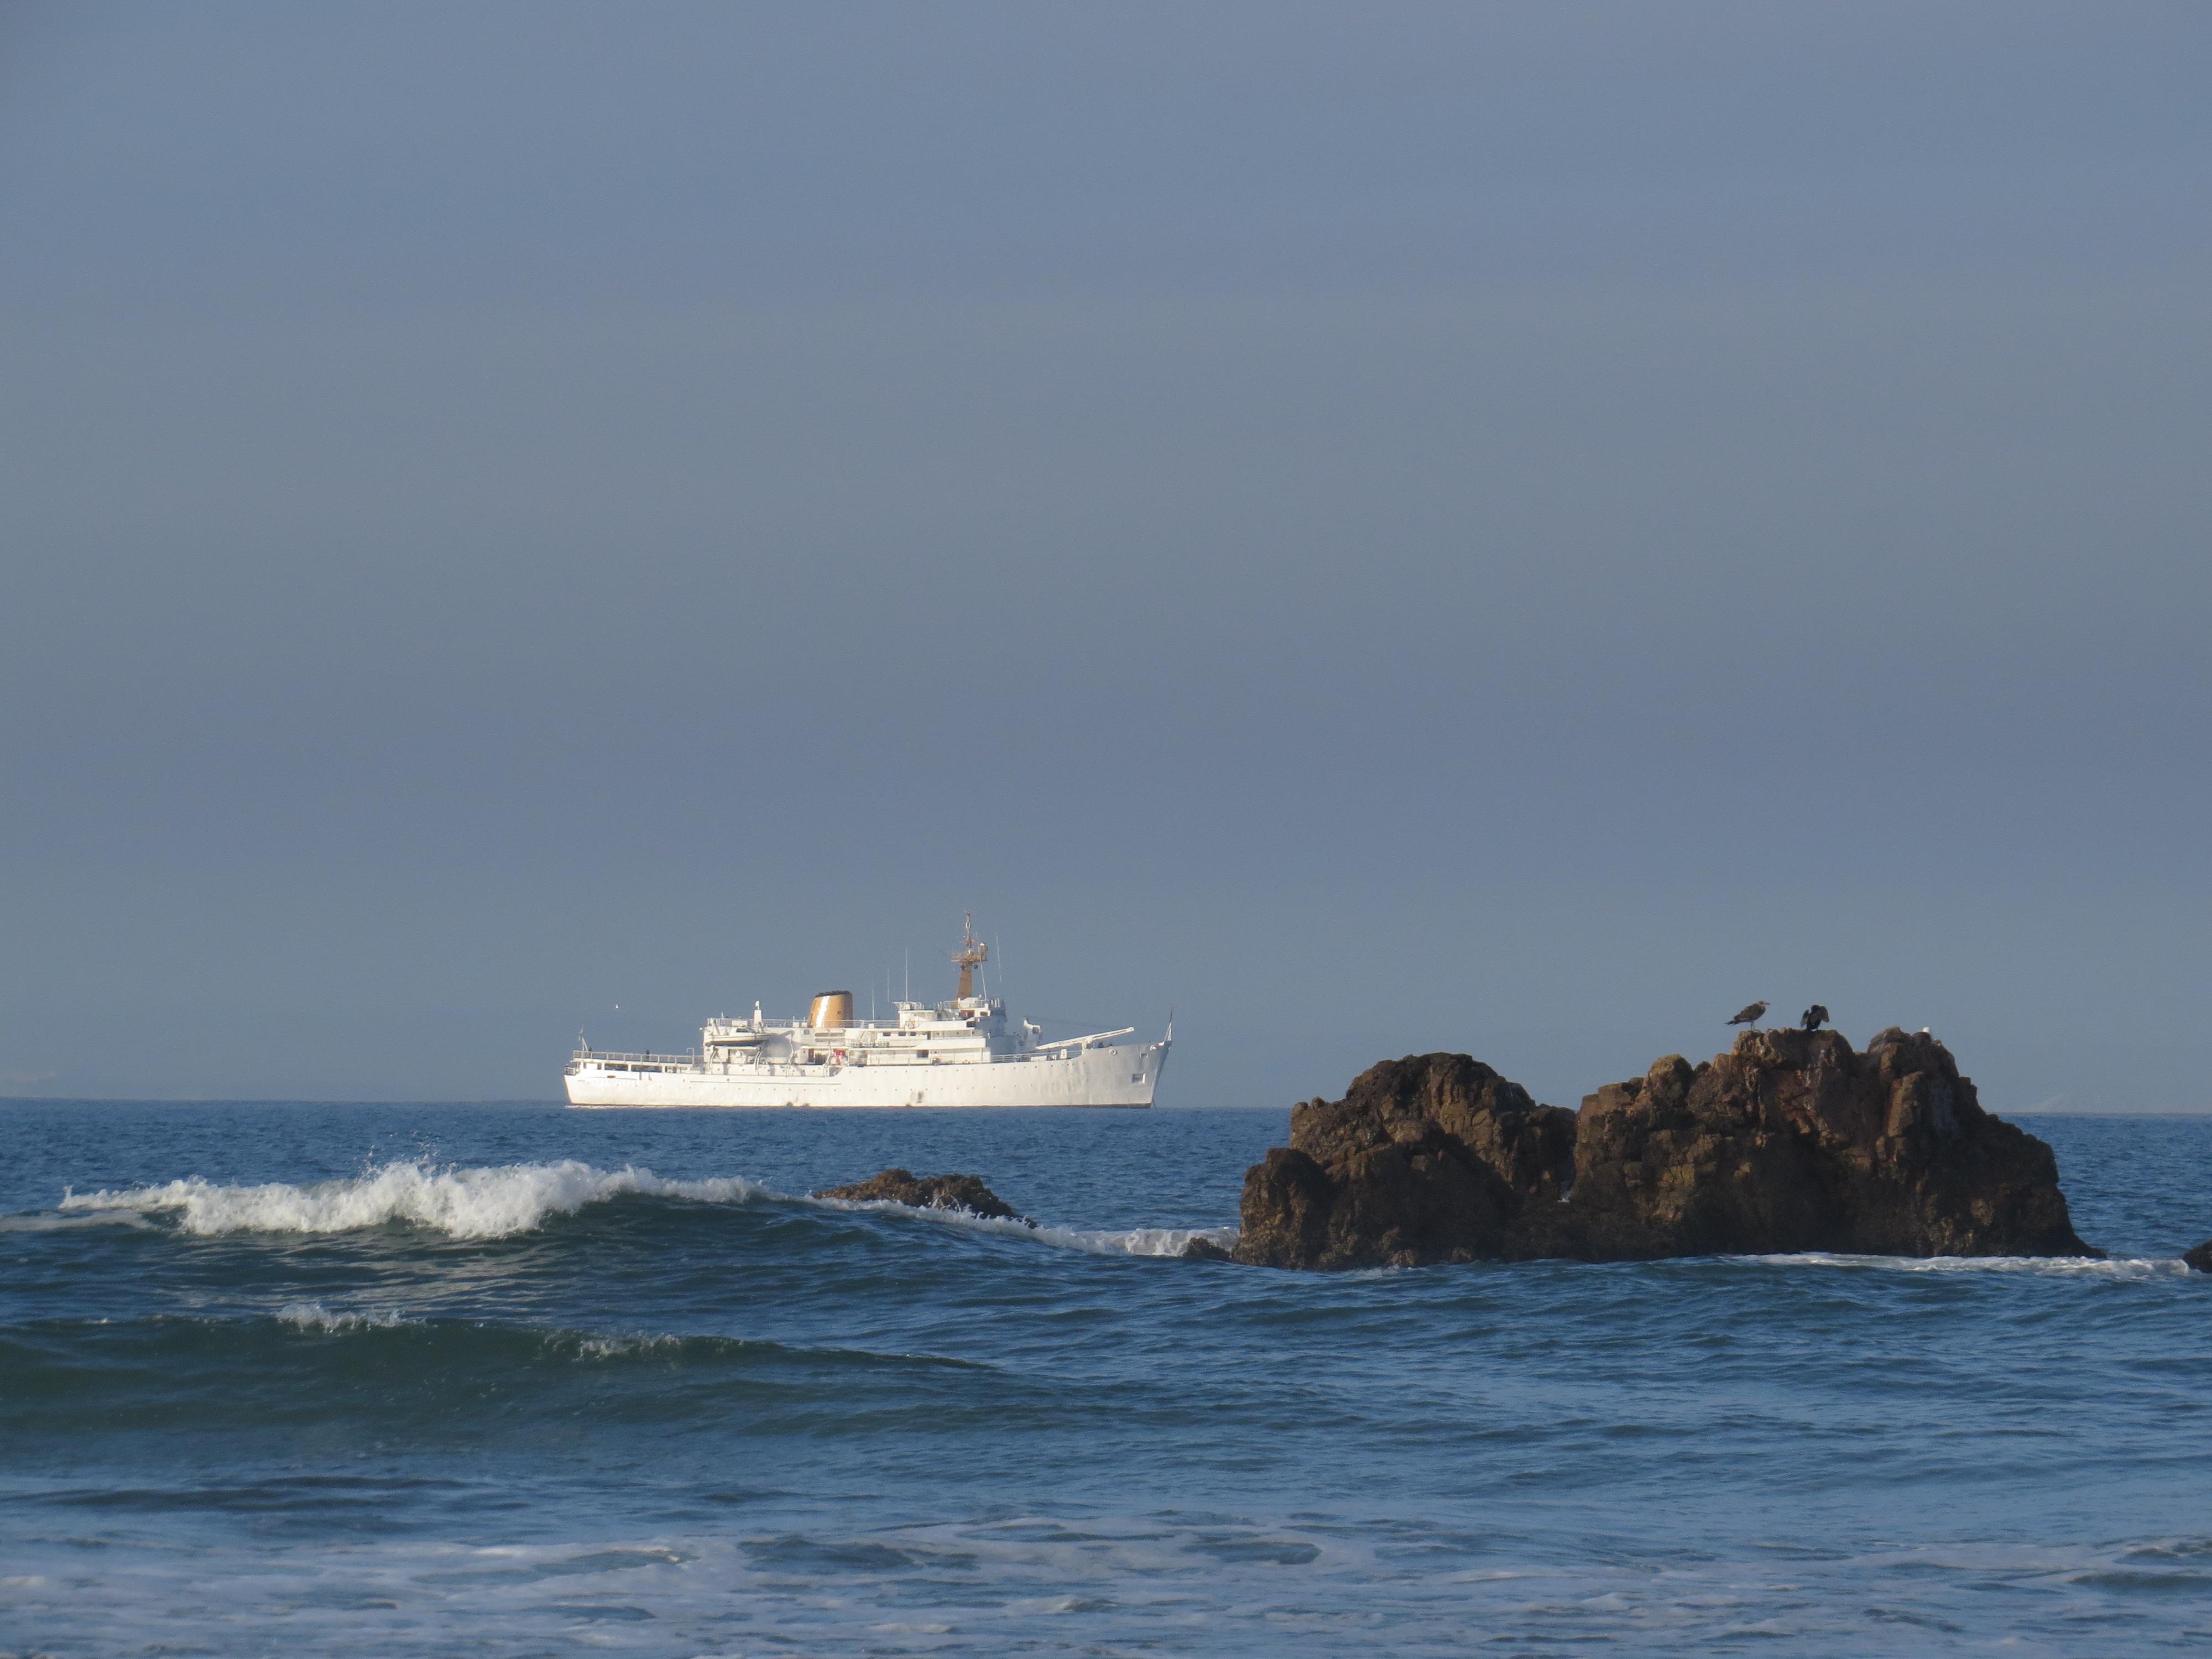
sea, coast, rock, ocean, boat, wave, ship, vehicle, bay, ferry, waves, boating, watercraft, cape, passenger ship, wind wave